Society for the Reformation of Manners

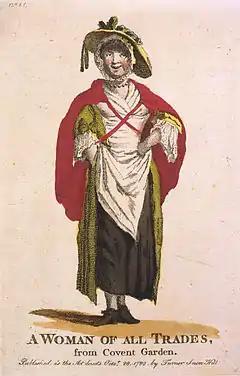
"A woman of all trades from Covent Garden". The caption on this engraving is a euphemism for a prostitute

The society was arranged in four tiers, with the ""Society of Original Gentlemen"" at the top. These eminent professionals (lawyers, judges and MPs) along with the original founders, provided the expertise and financing to enable prosecutions to proceed. The next tier was the ""Second Society"" which consisted mainly of tradesmen, and whose role it was to suppress vice. Among other methods, the ""Second Society"" employed a blacklist which they published annually to shame the alleged offenders. Below the tradesmen was the ""Association of Constables"" who took a more active role in arresting the miscreants who offended the public morality. Finally the fourth layer consisted of informers: a network of "moral guardians" throughout the City of London, with two stewards in each parish, to gather information about moral infractions. The central committee of "Original Gentlemen" collected the information with a view to passing the information to the local magistrates, so the malefactors could be prosecuted and punished. The society would pay others to bring prosecutions, or bring prosecutions on its own account.